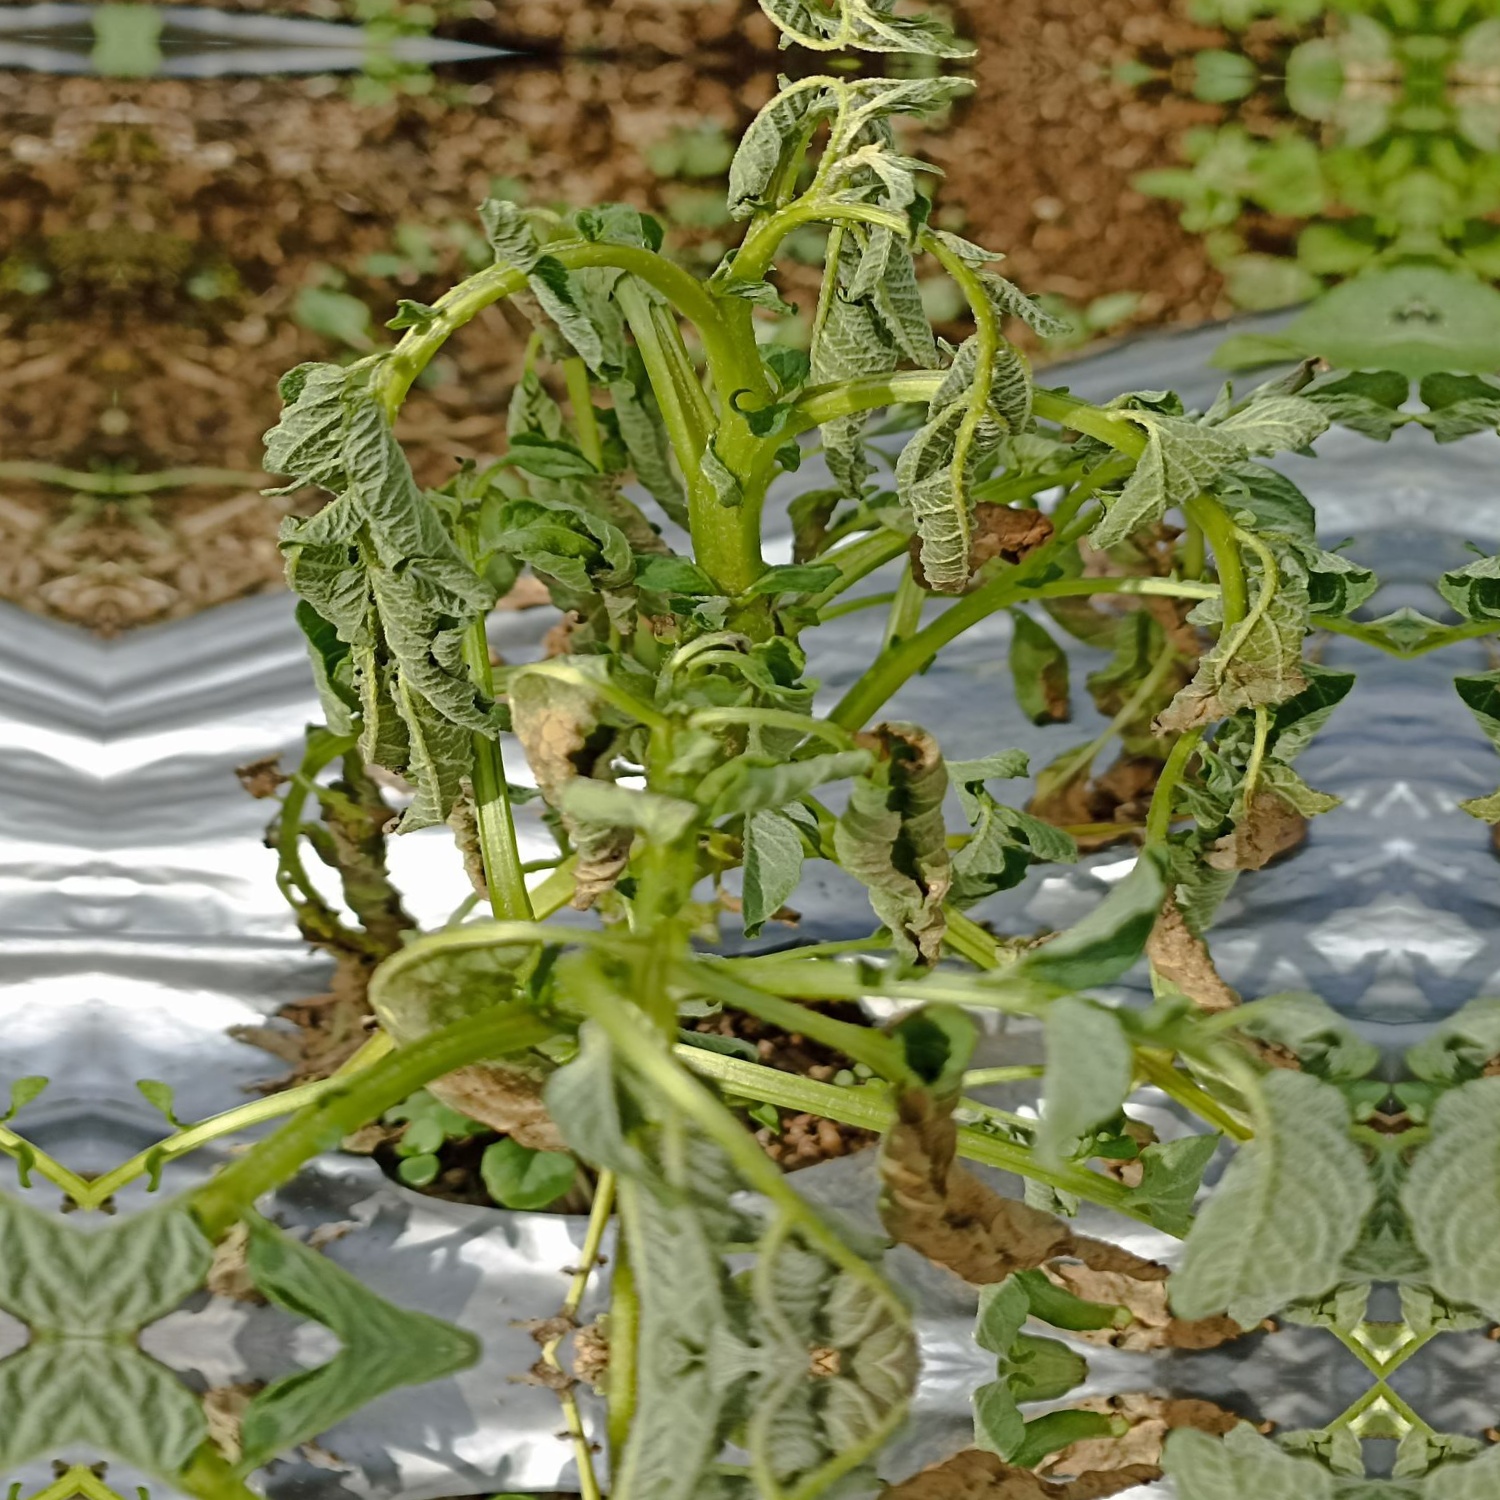
Etiqueta: Pudricion_Parda